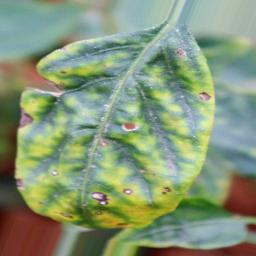
Label: nutritional